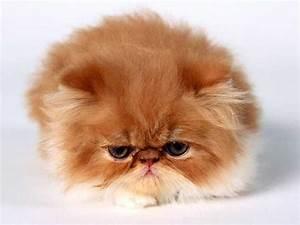
cat